140 West 57th Street

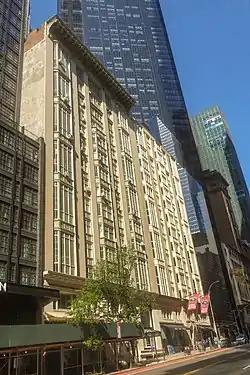
130 West 57th Street (left) and 140 West 57th Street (right), with the Metropolitan Tower visible at far right

Robert Vonnoh, an artist residing in one of the 67th Street Studios, bought four brownstone townhouses at 134–142 West 57th Street in mid-1907. Ownership of the brownstones was transferred to the 136 West 57th Street Corporation that August. The corporation was operated by president Walter G. Merritt and secretary Payson McL. Merrill. Pollard and Steinam were hired to design a $500,000 apartment house at the site, with seven double-height stories in the front and twelve single-height stories in the rear. The architects had also been hired for the nearly identical, adjacent development at 130 West 57th Street, developed by the same individuals. Building permits for 140 West 57th Street were filed with the New York City Department of Buildings in December 1907. The construction contract was awarded to William J. Taylor, and funded with a $475,000 loan from the Metropolitan Life Insurance Company. The building was completed in January 1909.